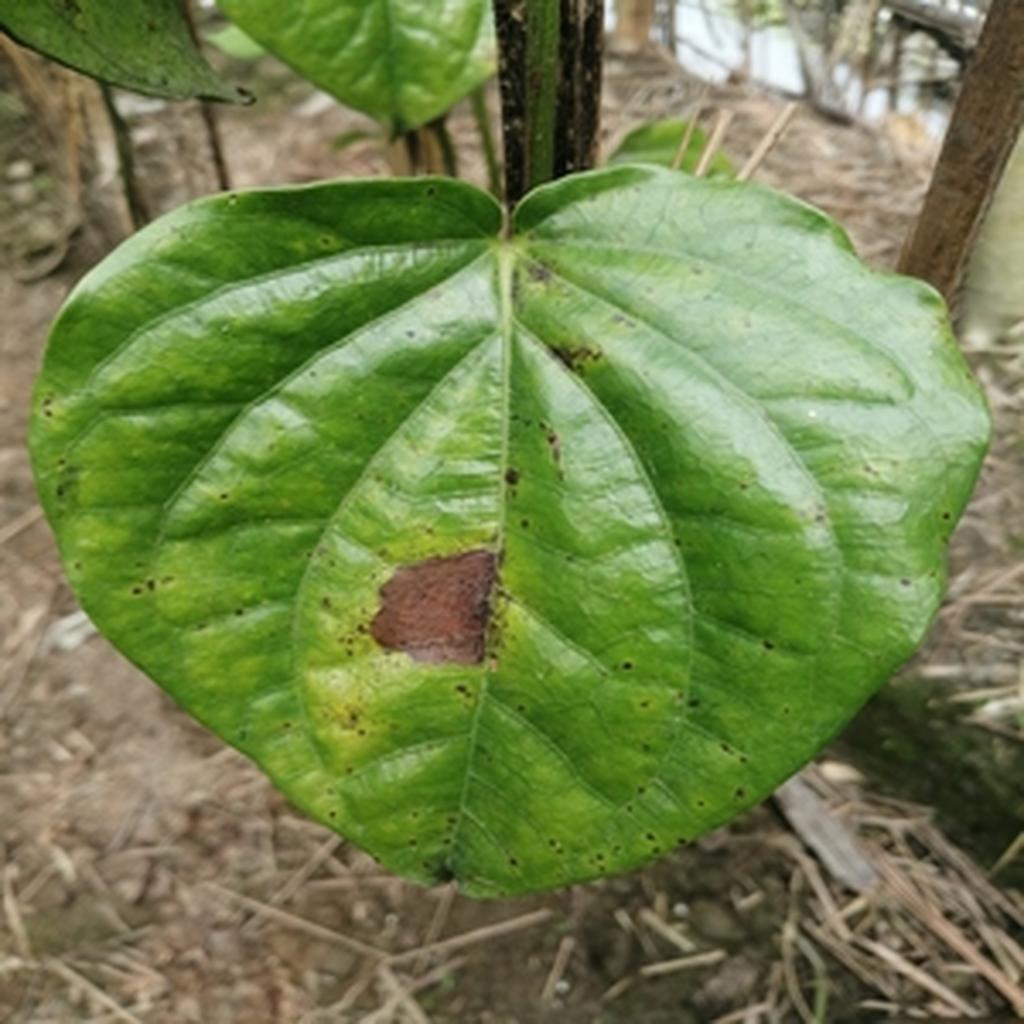
Label: Leaf_Rot